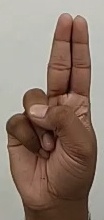
ASL sign: U